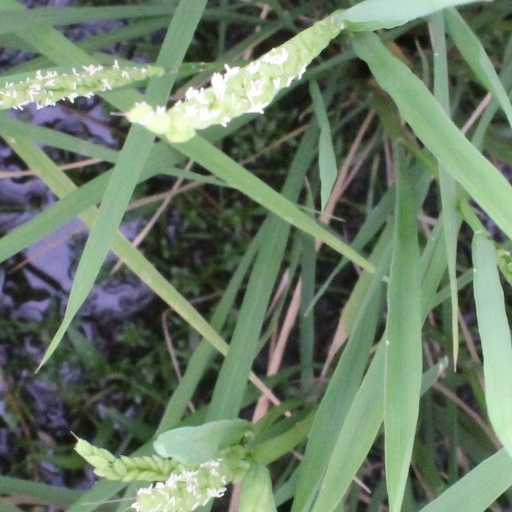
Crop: rice